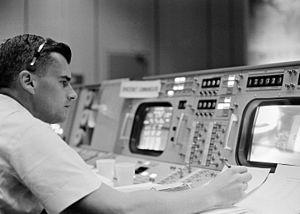
Roger Bruce Chaffee, né le 15 février 1935 à Grand Rapids et mort le 27 janvier 1967 à Cap Canaveral, est un pilote américain, officier de la United States Navy, sélectionné comme astronaute dans le cadre du programme Apollo.
Un Capsule Communicator est un contrôleur de vol ou contrôleur des communications chargé de la communication avec l'équipage d'un vol spatial habité. Il est l'unique interlocuteur entre le contrôle et l'équipage.